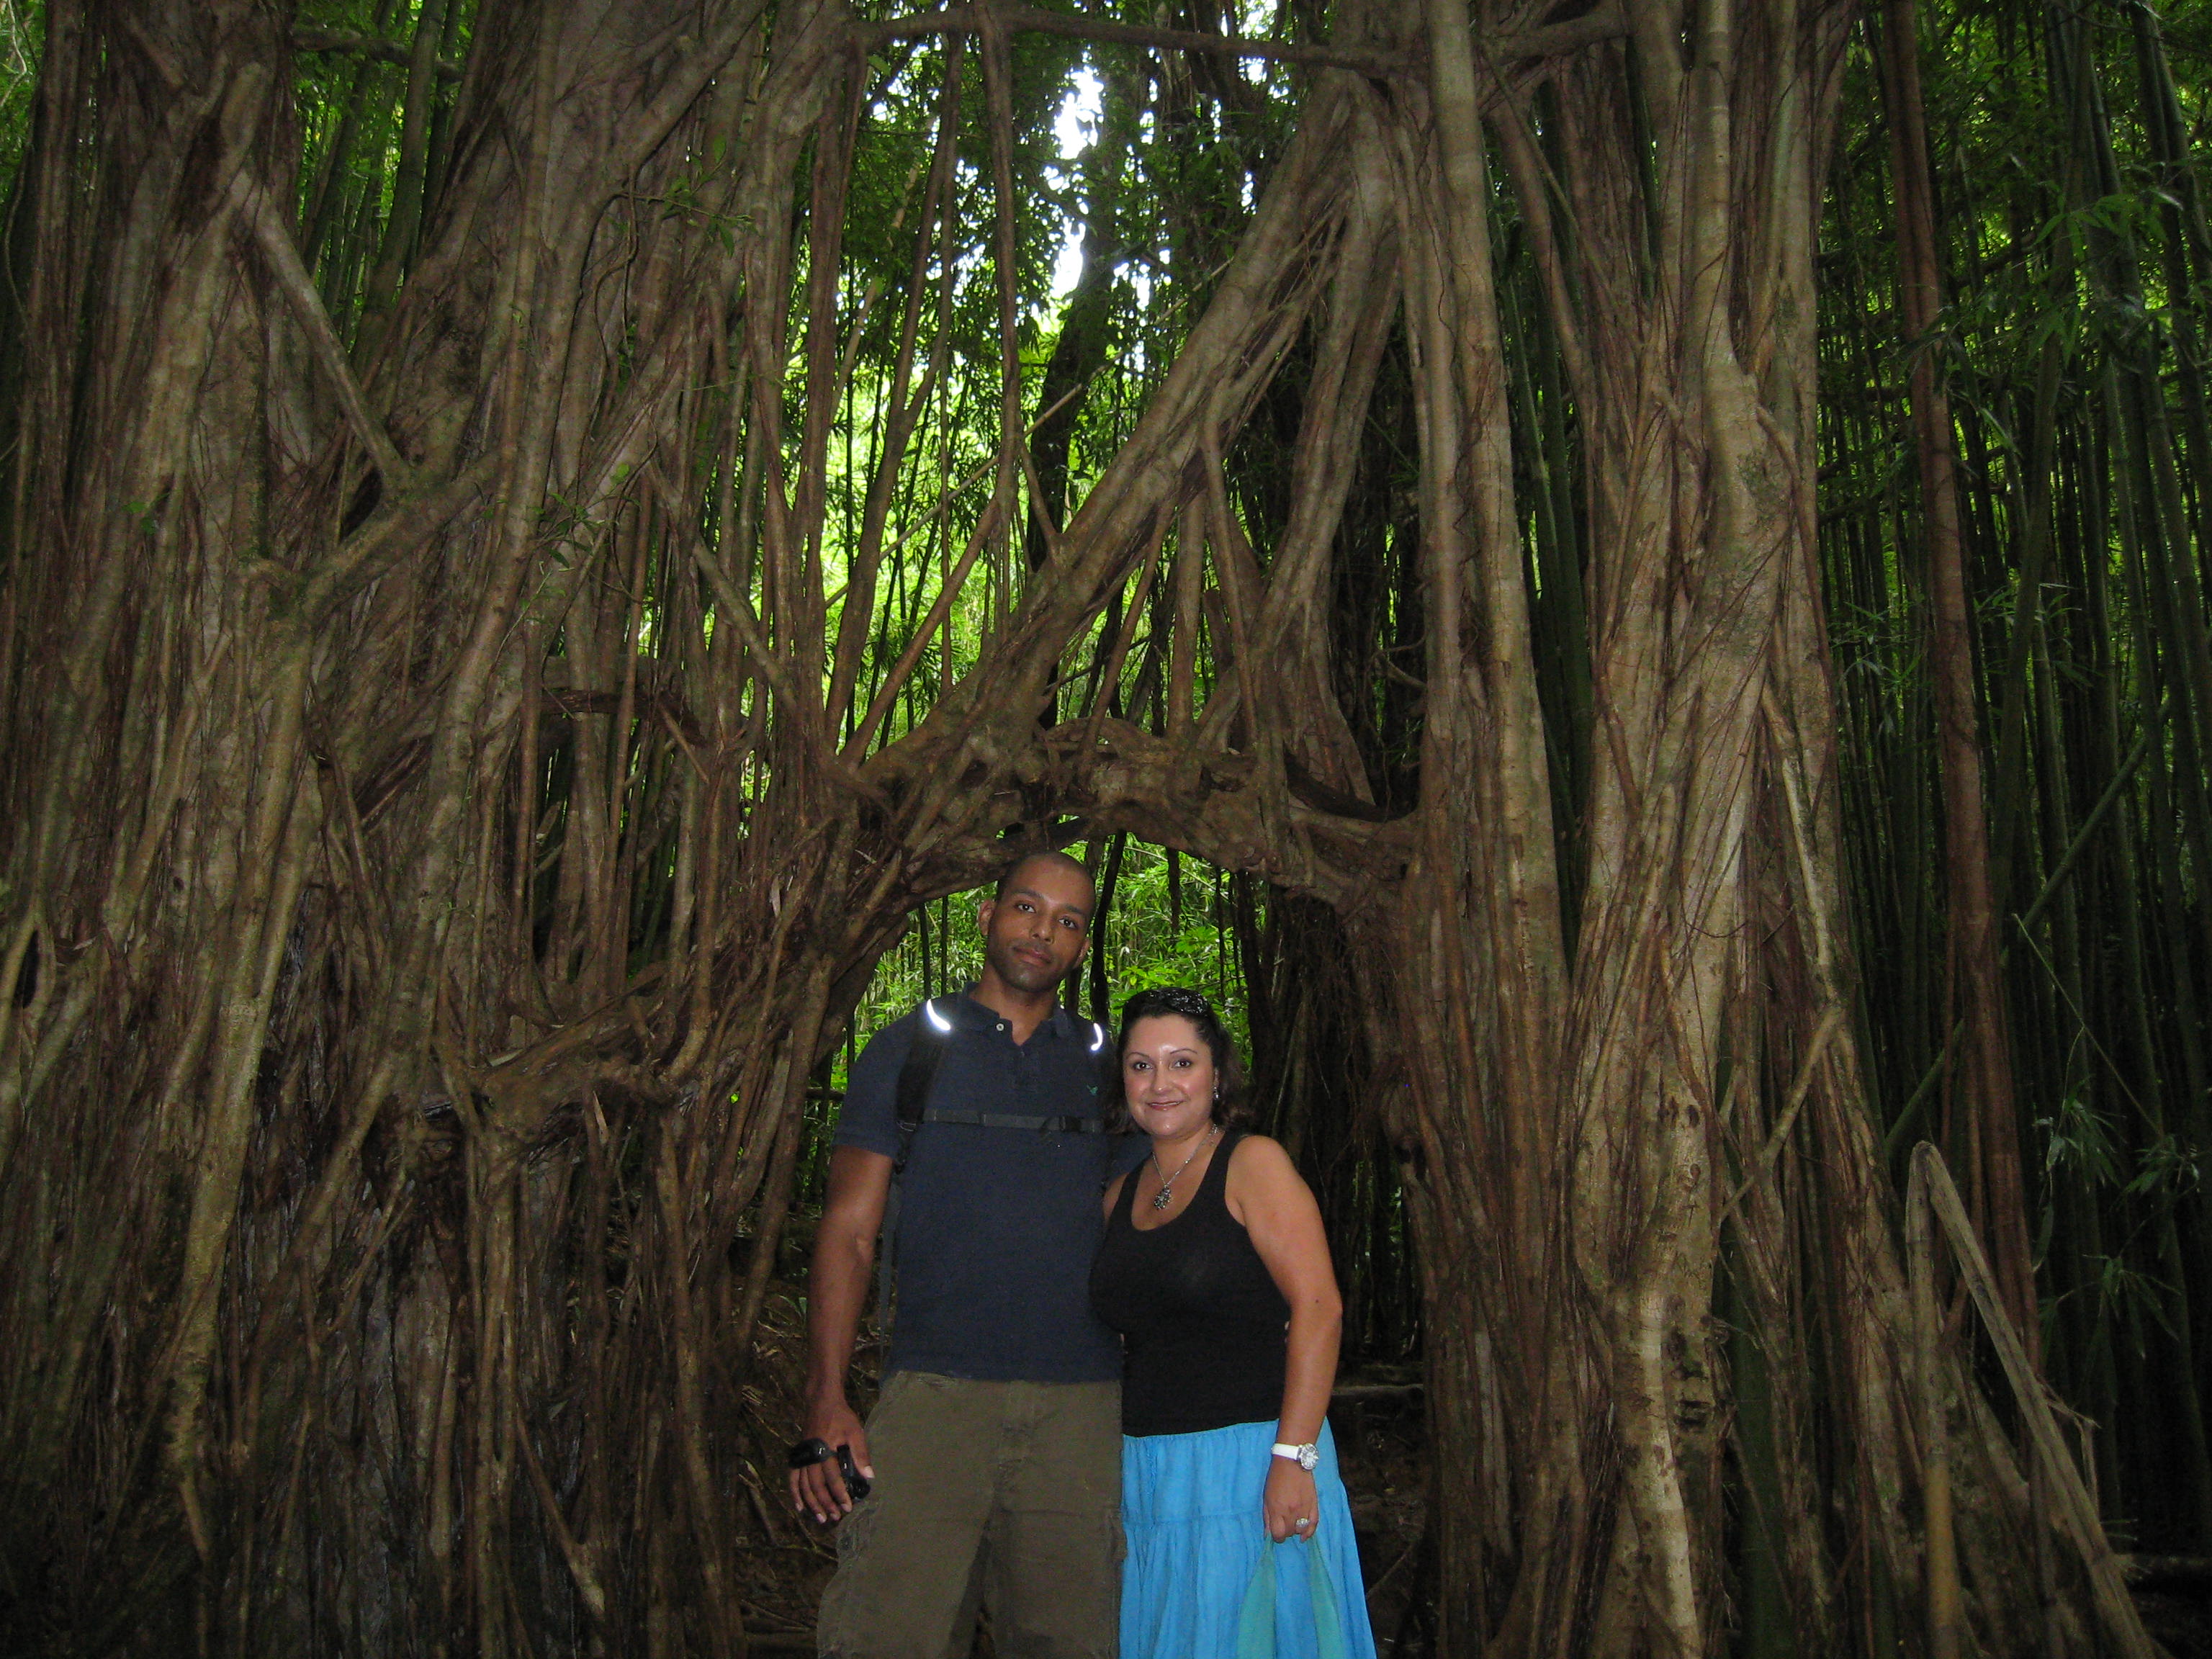
tree, nature, forest, vacation, jungle, hawaii, creativecommons, rainforest, woodland, habitat, oahu, ian, keating, arlett, natural environment